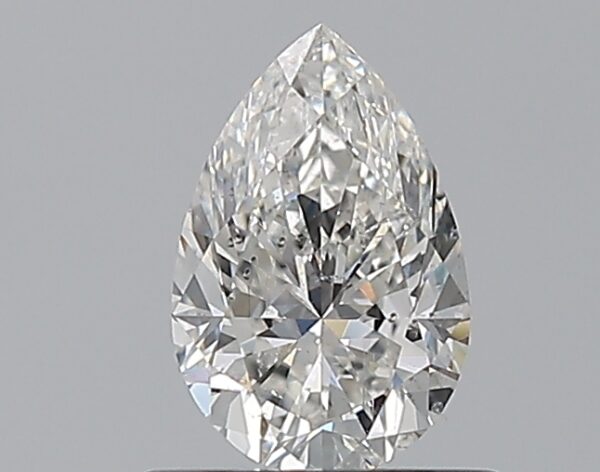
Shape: pear
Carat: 0.7
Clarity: SI1
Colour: F
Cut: VG
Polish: EX
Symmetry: VG
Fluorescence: N
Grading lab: GIA
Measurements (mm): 7.43 x 4.87 x 3.2